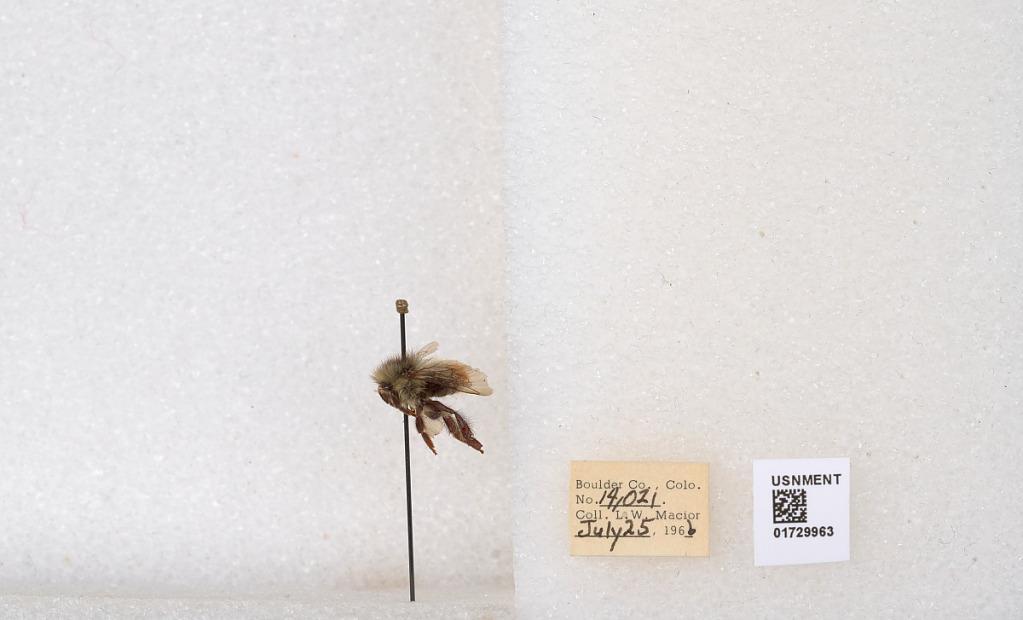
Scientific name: Bombus flavifrons Cresson
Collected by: L. Macior
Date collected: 1966-7-25
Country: United States
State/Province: Colorado
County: Boulder
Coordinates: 40.0925, -105.358